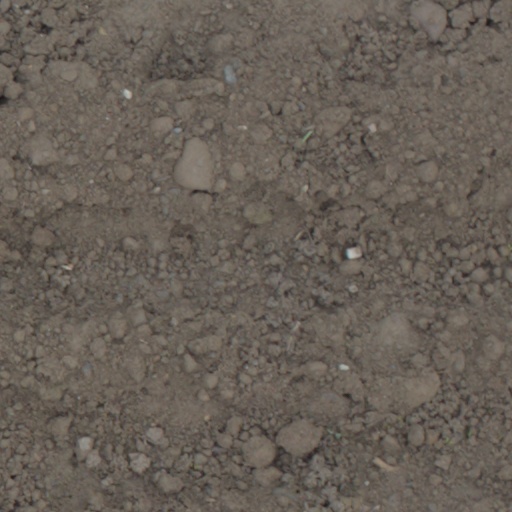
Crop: wheat